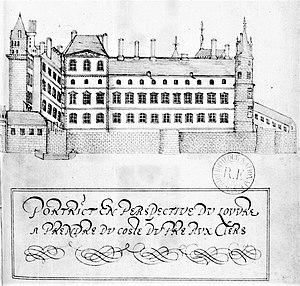
Palais du Louvre vu depuis le pré aux clers - Manuscrit français 9152
Le palais du Louvre est un ancien palais royal situé dans le 1ᵉʳ arrondissement de Paris sur la rive droite de la Seine, entre le jardin des Tuileries et l'église Saint-Germain-l'Auxerrois. S'étendant sur une surface bâtie de plus de 135 000 m², le palais du Louvre est le plus grand palais européen, et le second plus grand bâtiment du continent après le Marché aux fleurs d'Aalsmeer. Il abrite aujourd'hui le musée du Louvre.